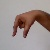
The image shows a hand gesture representing the letter 'Q' in Indian Sign Language.